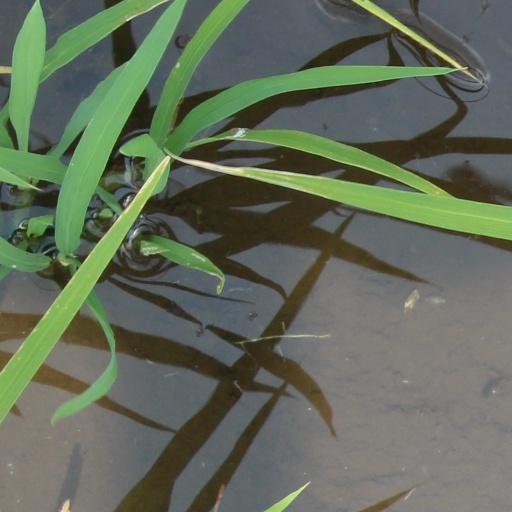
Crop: rice